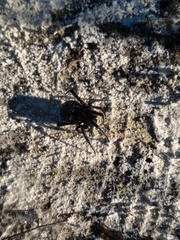
Species: Lactrodectus_hesperus